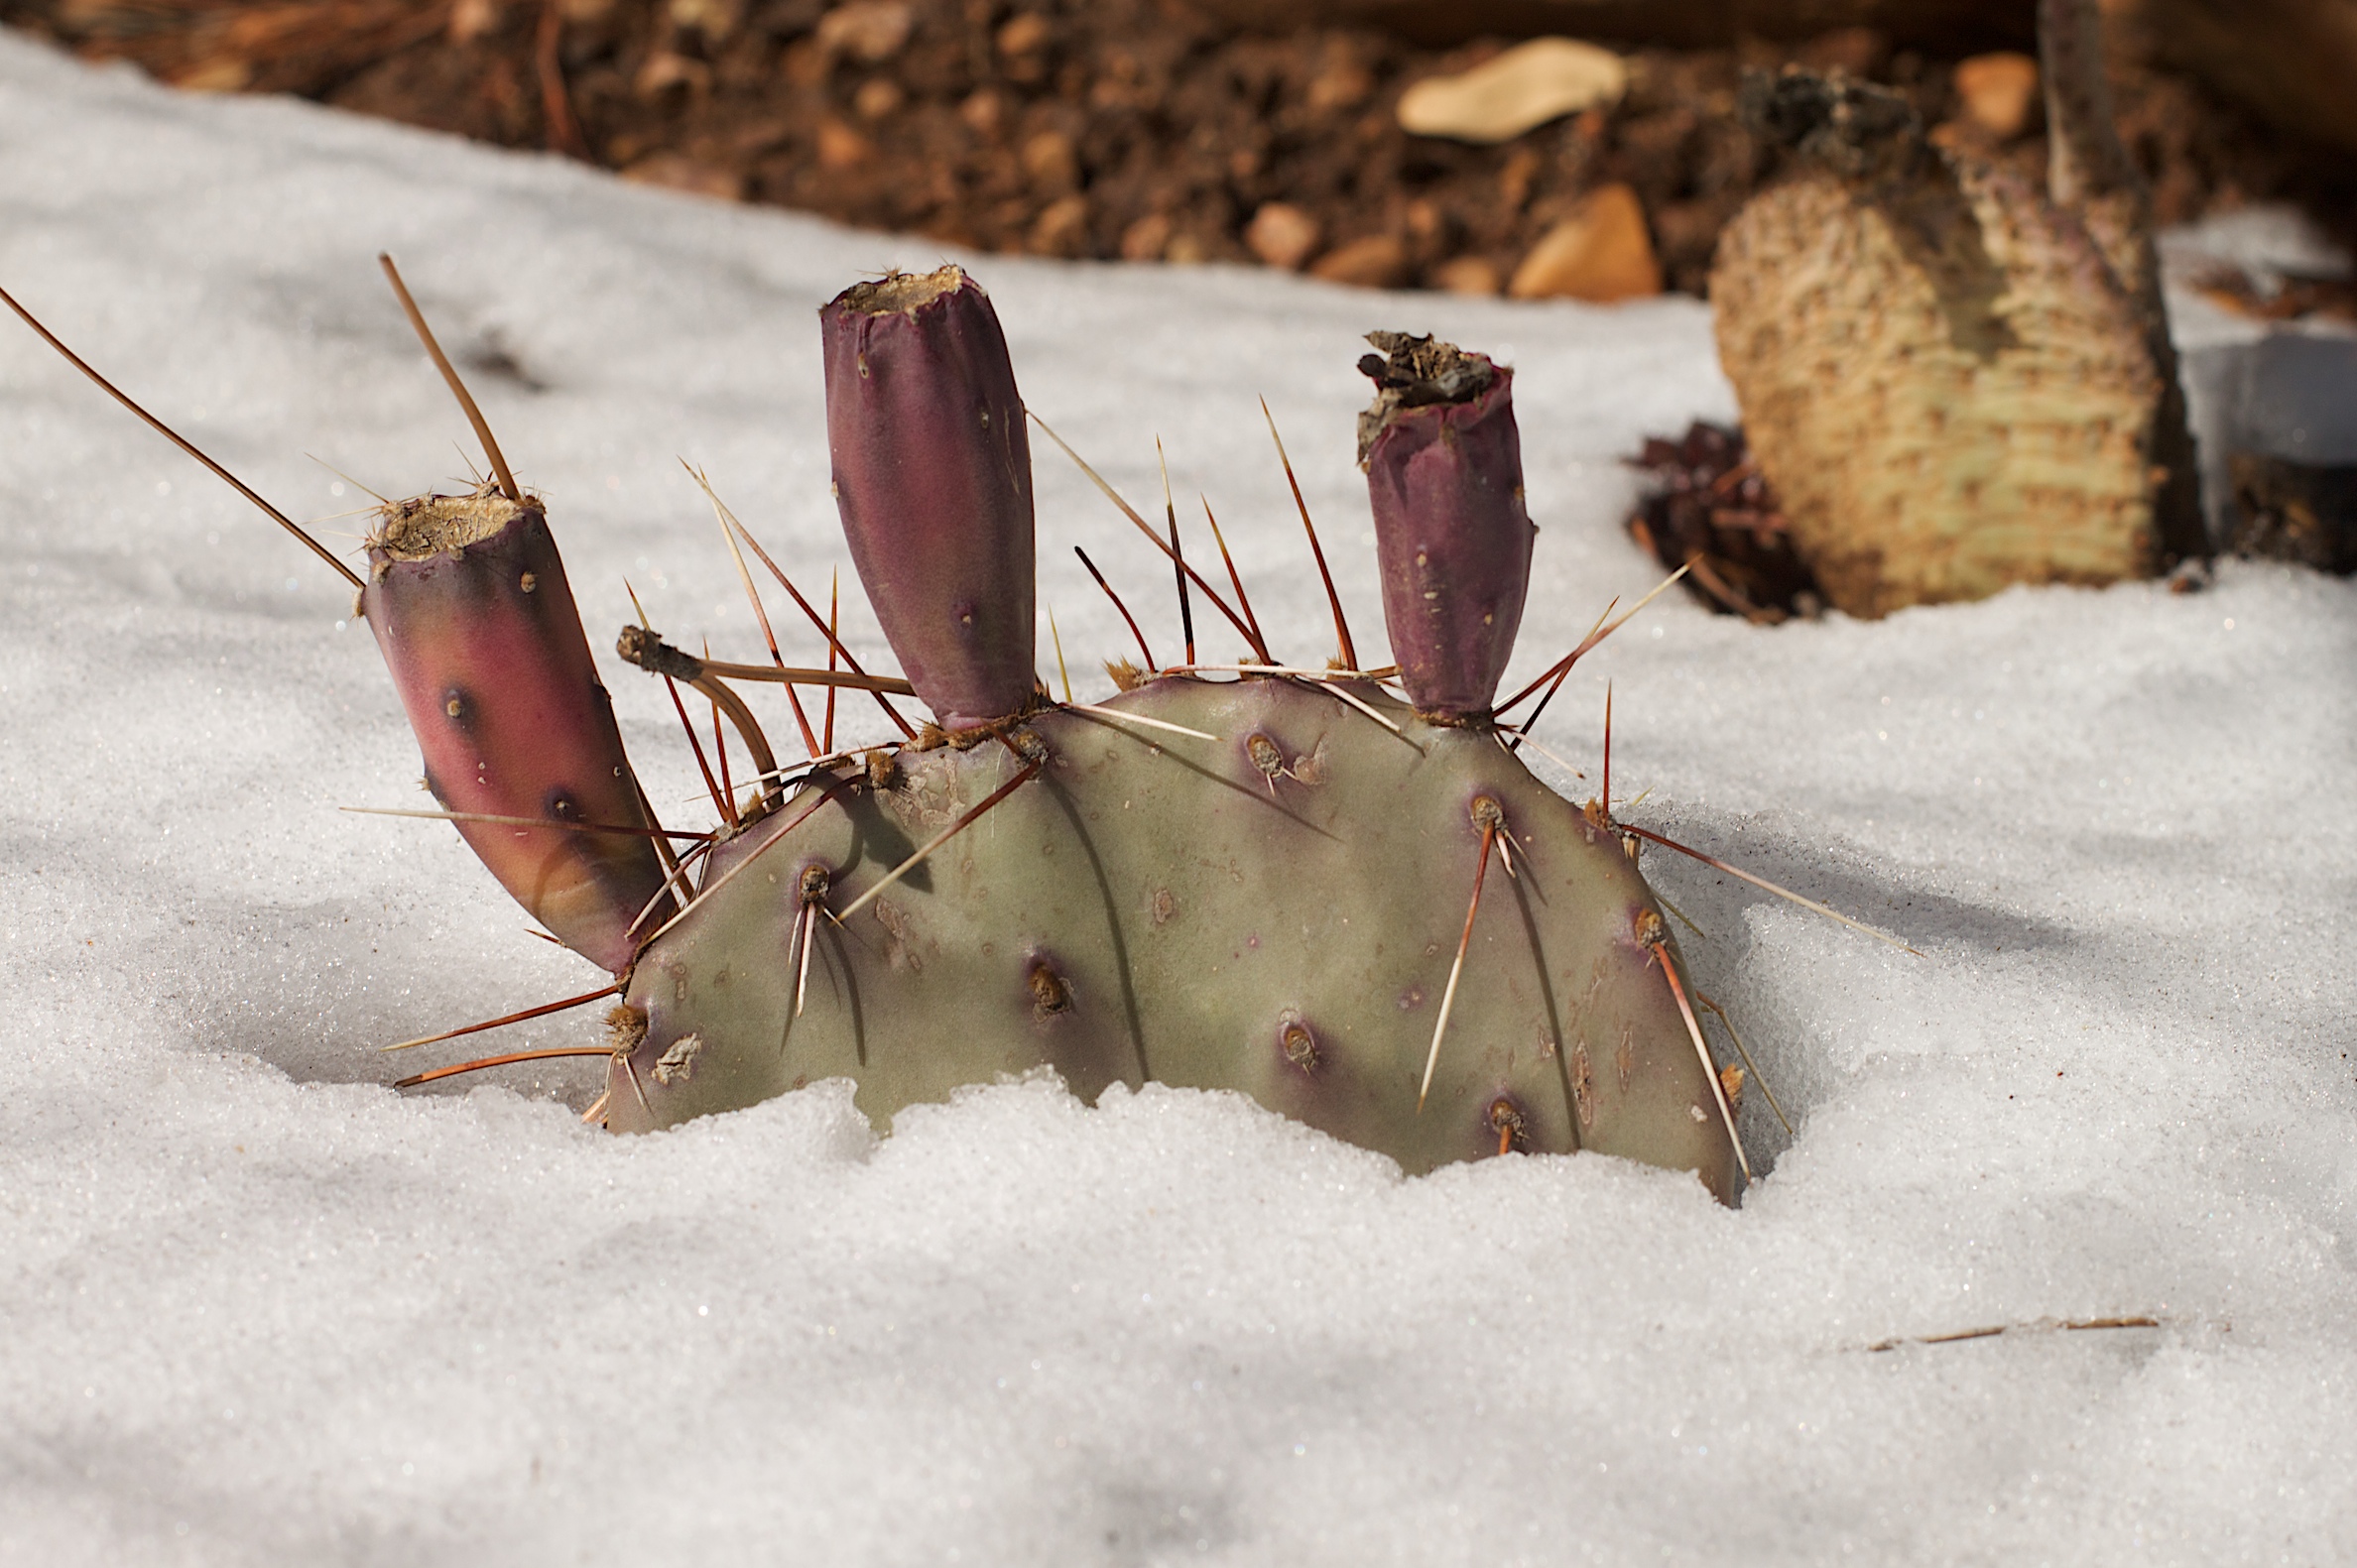
nature, winter, cactus, leaf, insect, moth, fauna, invertebrate, close up, 2010365, macro photography, arthropod